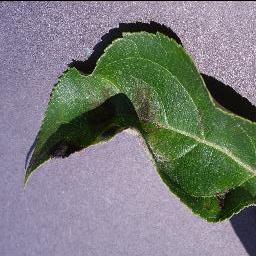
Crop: apple
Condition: scab